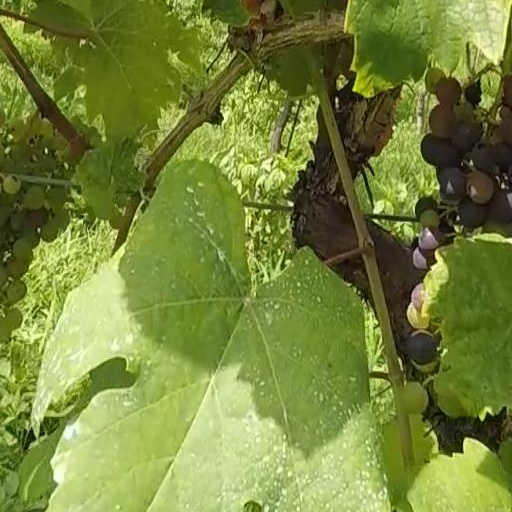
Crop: grape